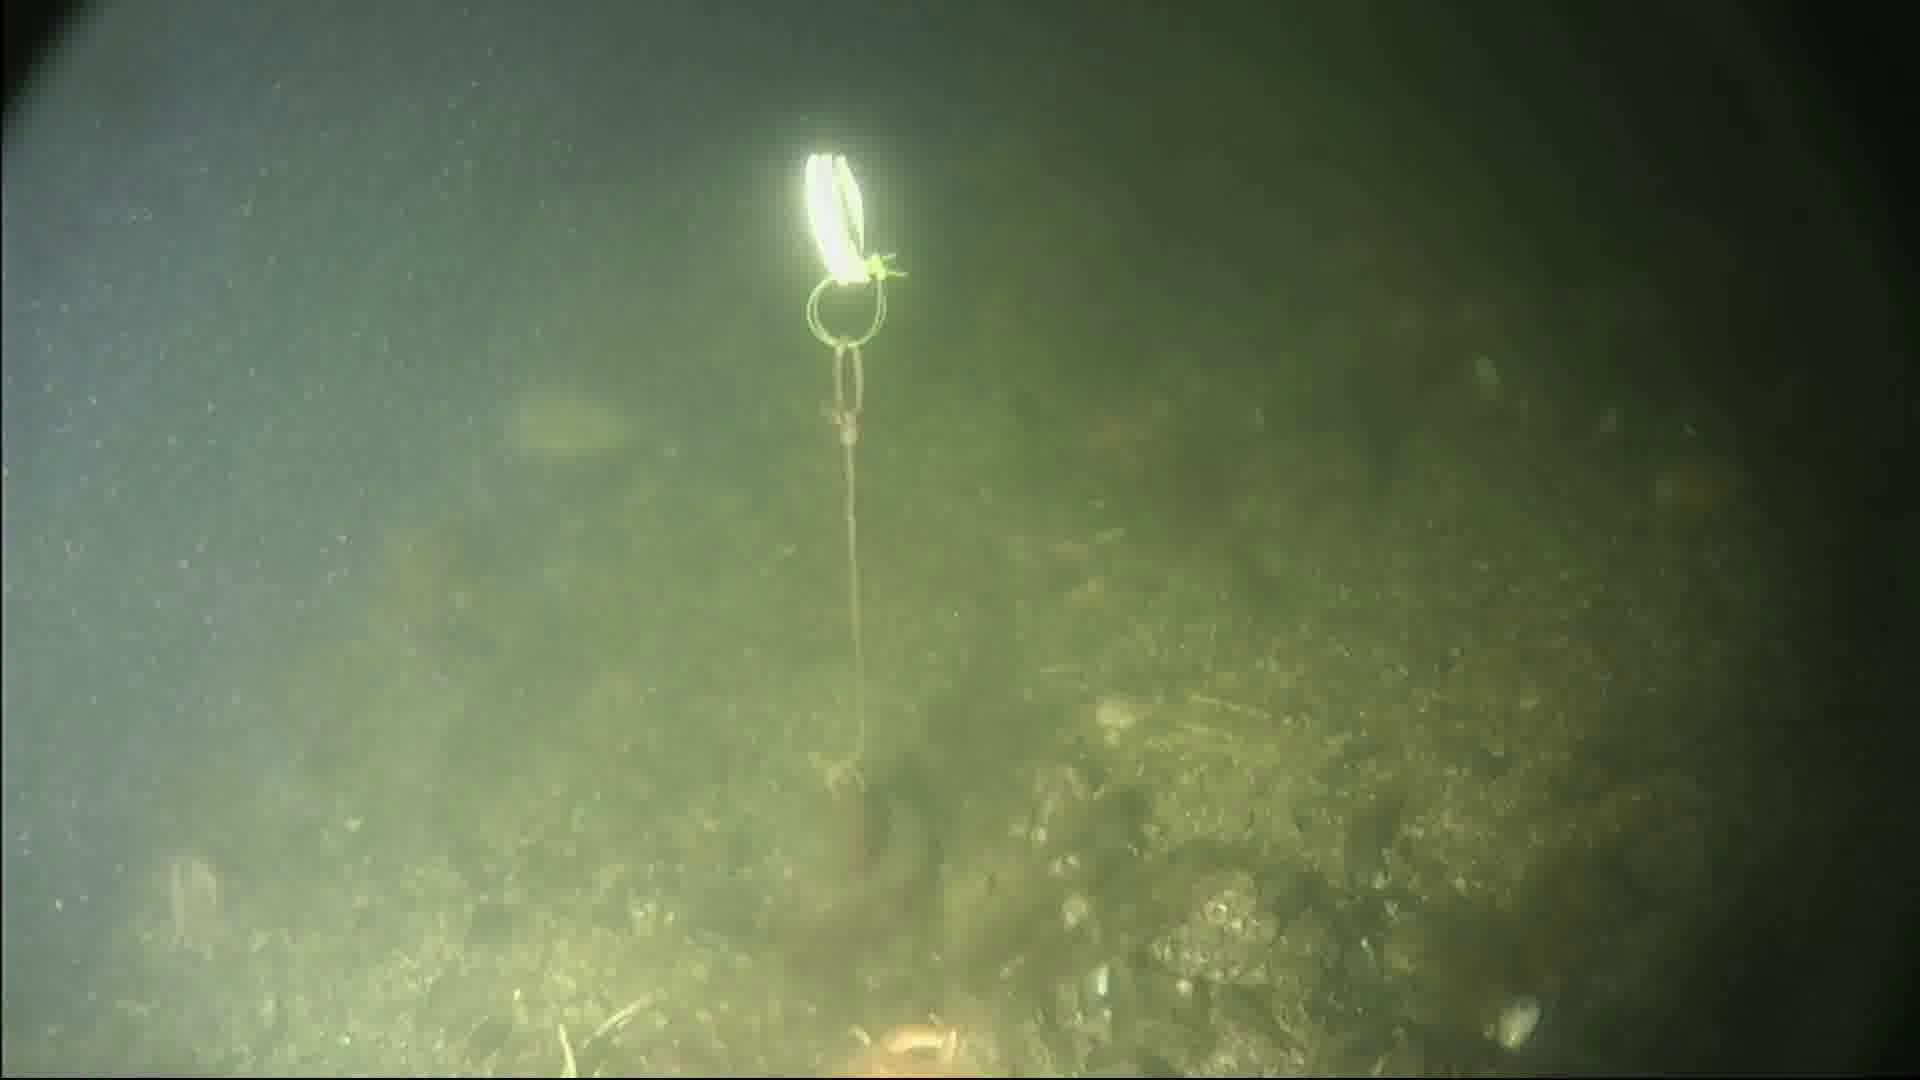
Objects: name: fish
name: starfish